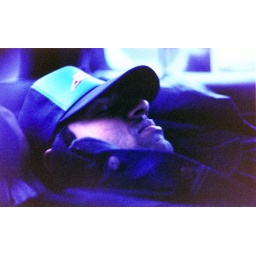
Amol in a trucker hat taking advantage of his sleeping shift